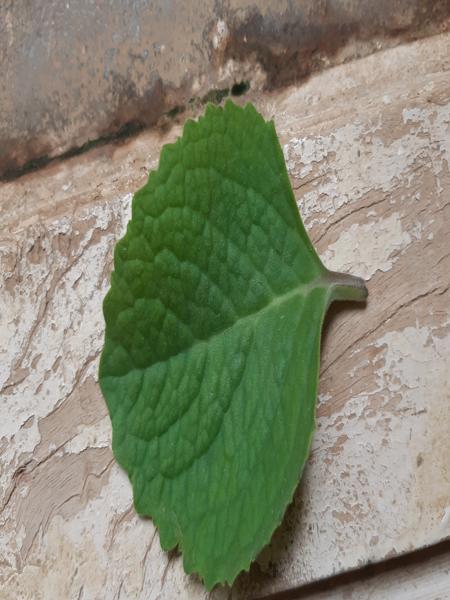
Plant: Doddpathre